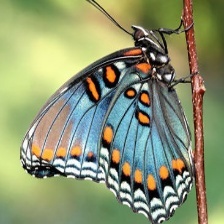
Species: RED SPOTTED PURPLE
Butterfly family (ImageNet category): admiral